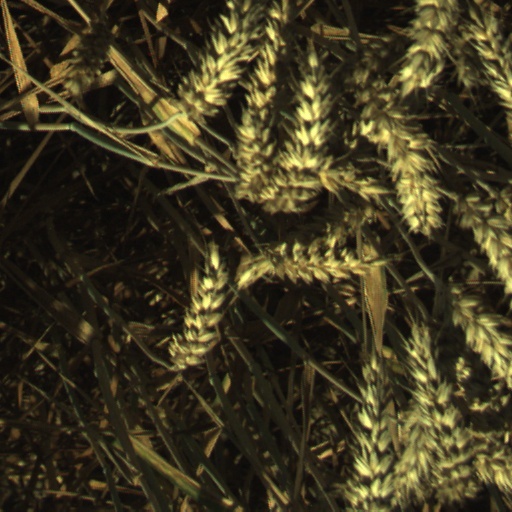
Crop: wheat